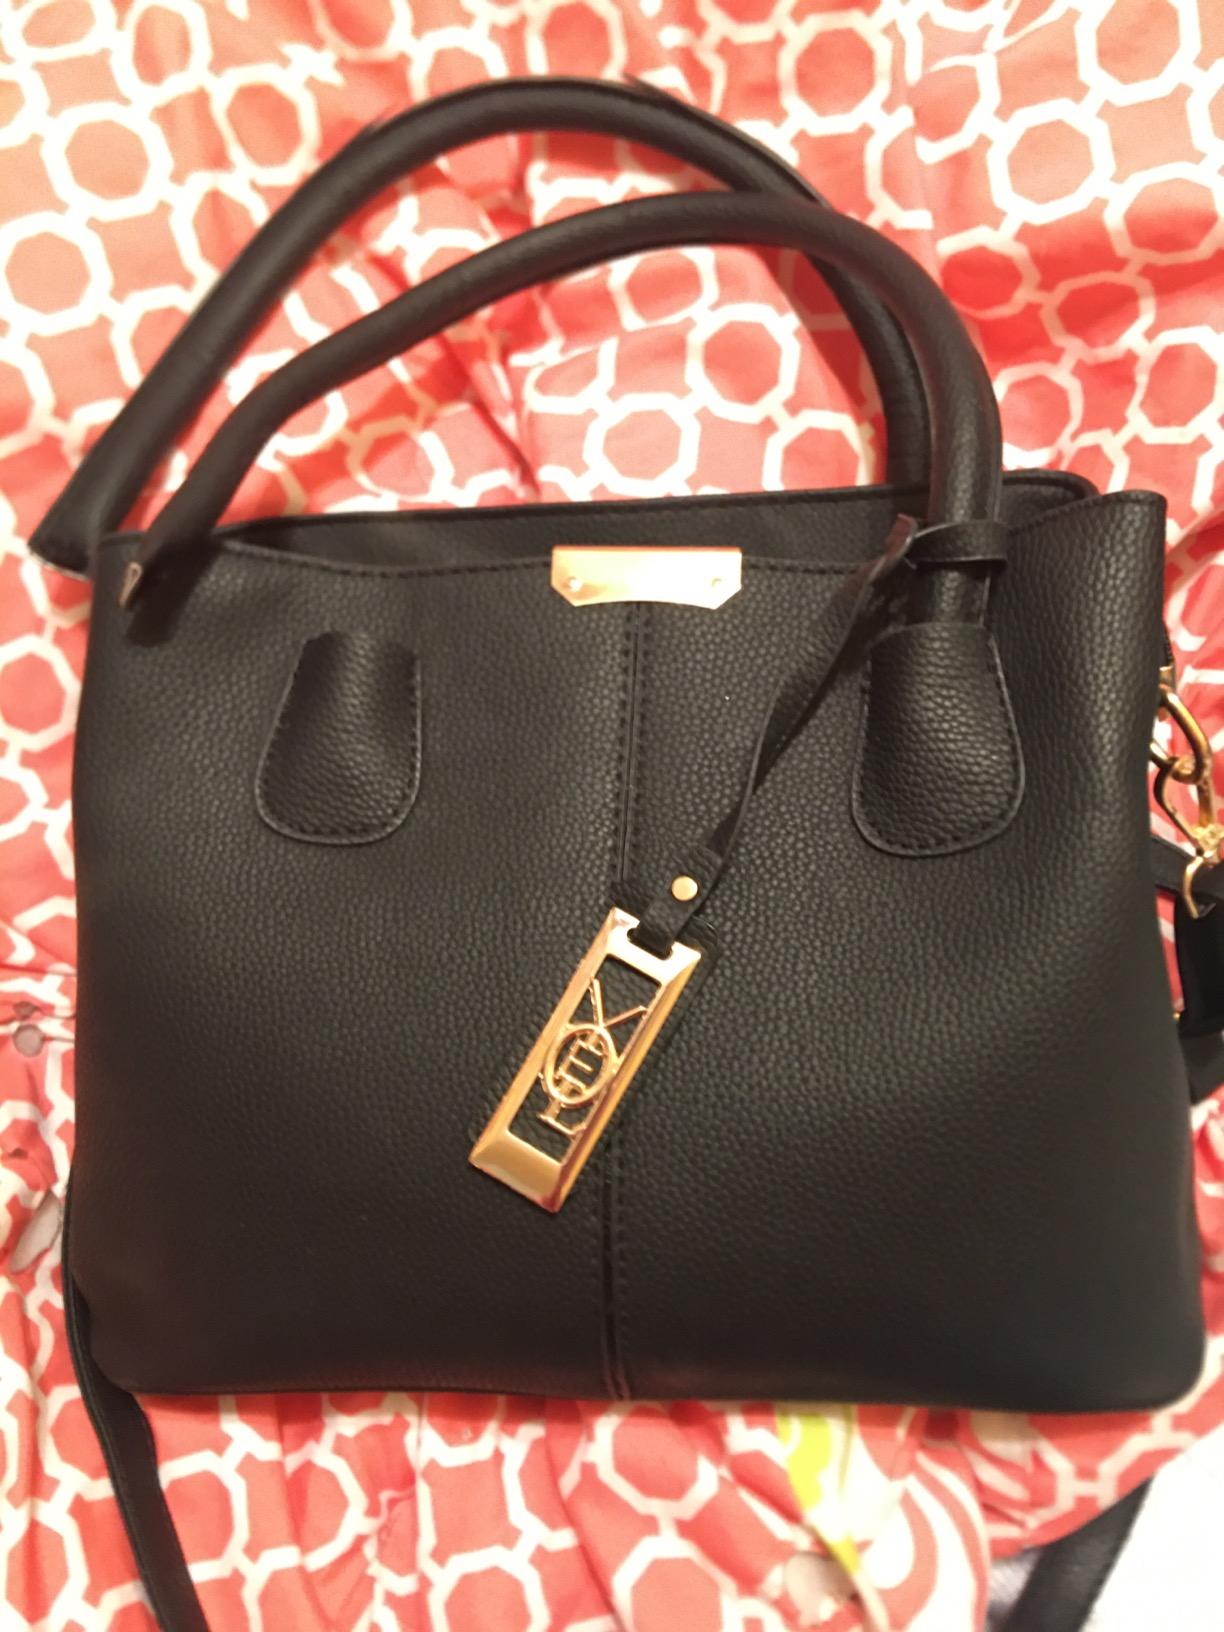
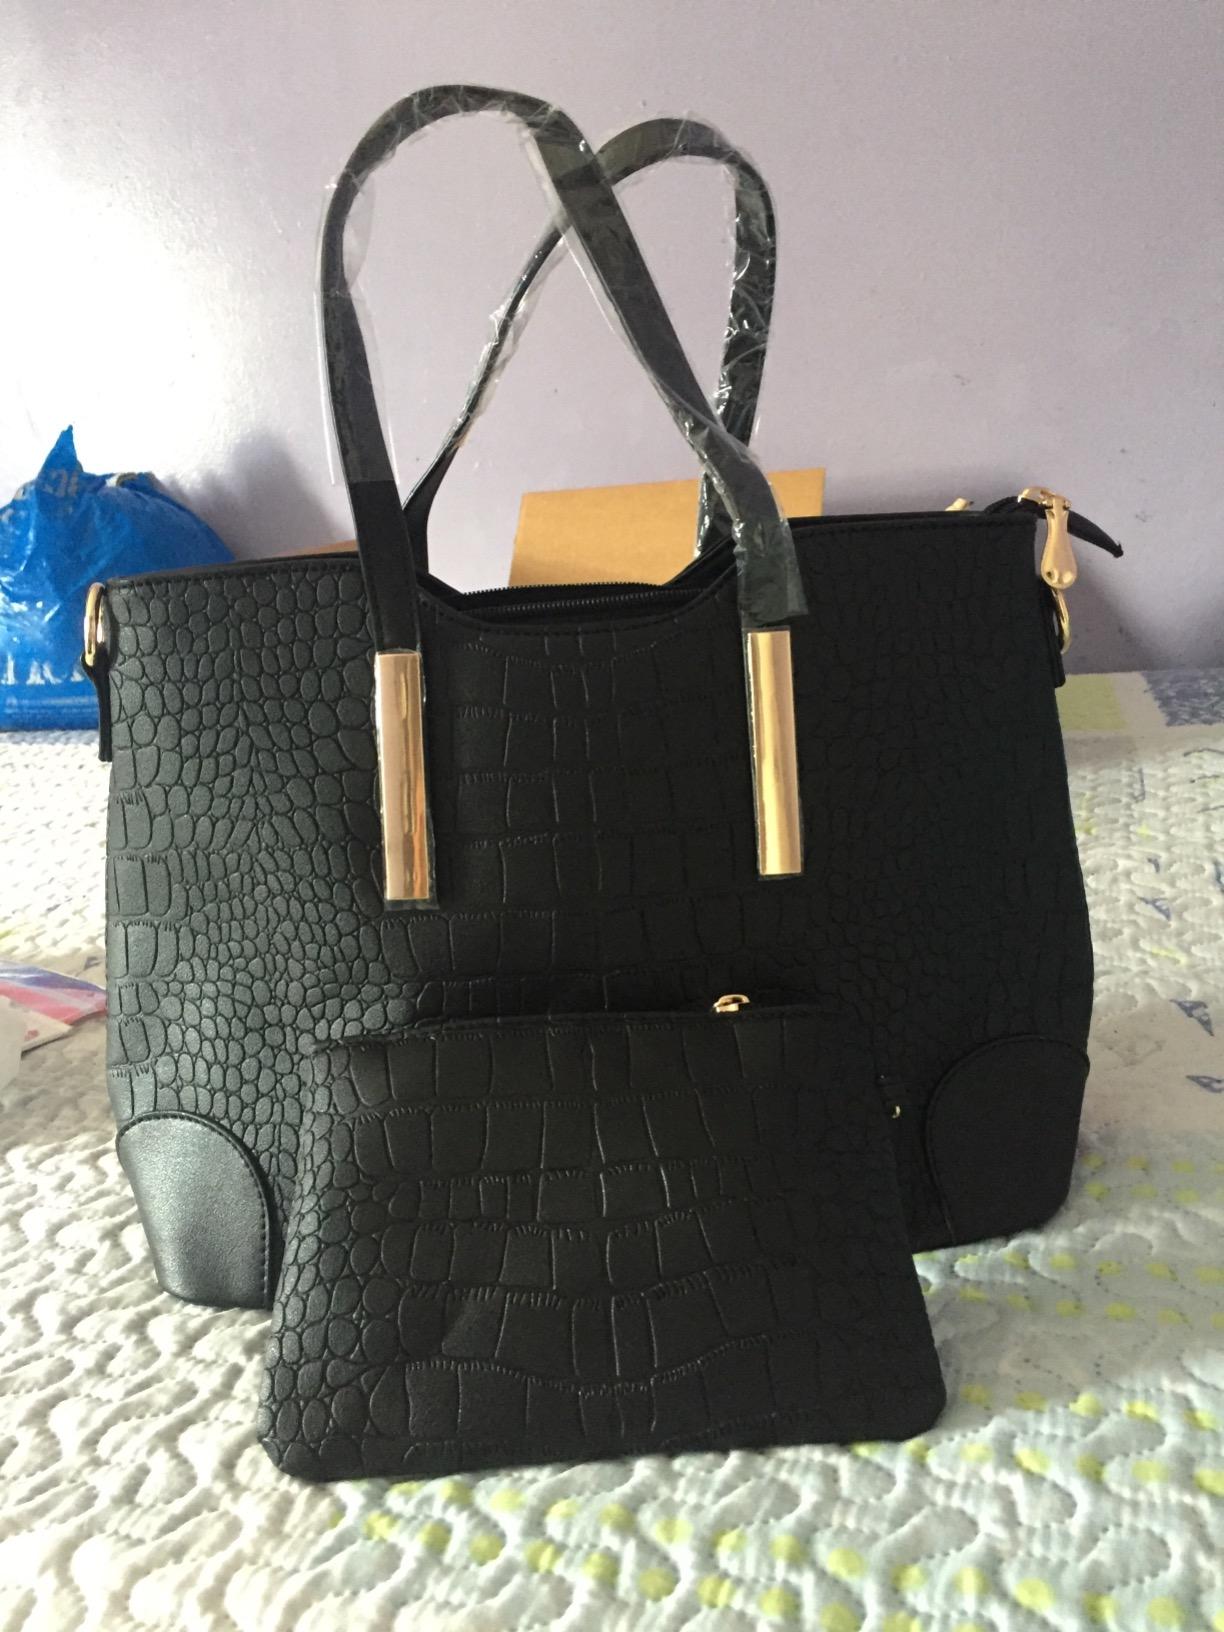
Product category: accessories_handbag
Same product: no